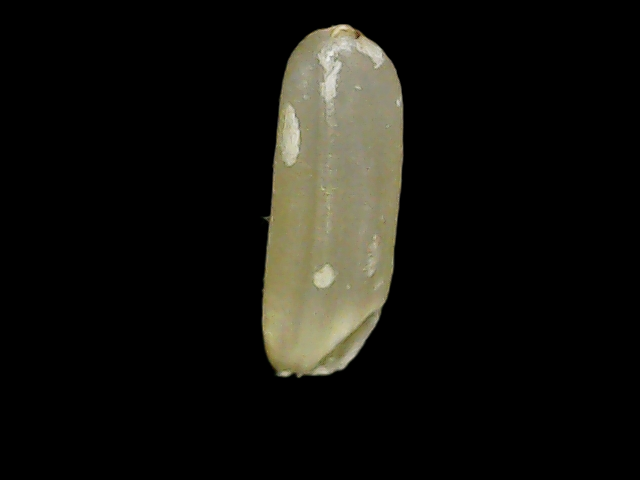
Rice variety: Binadhan7